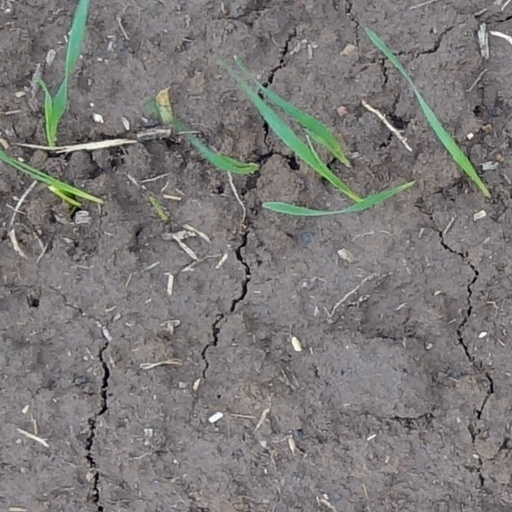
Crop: wheat